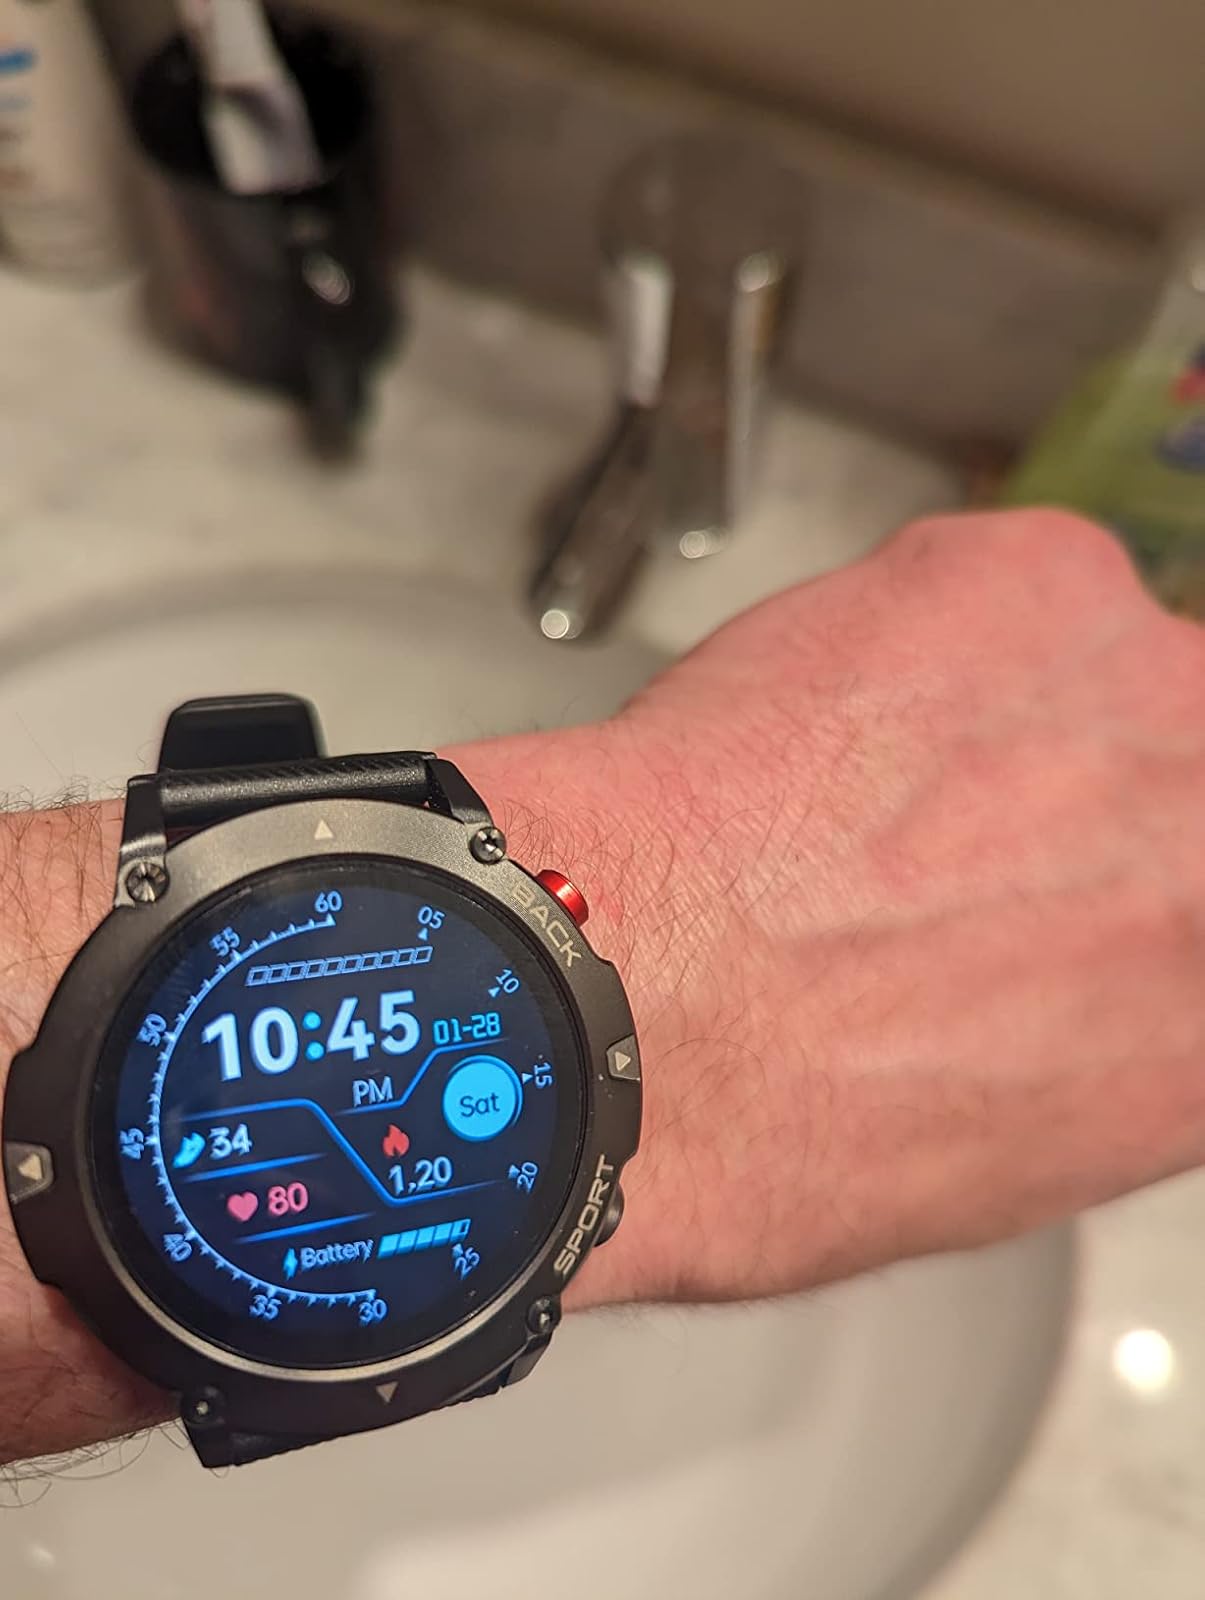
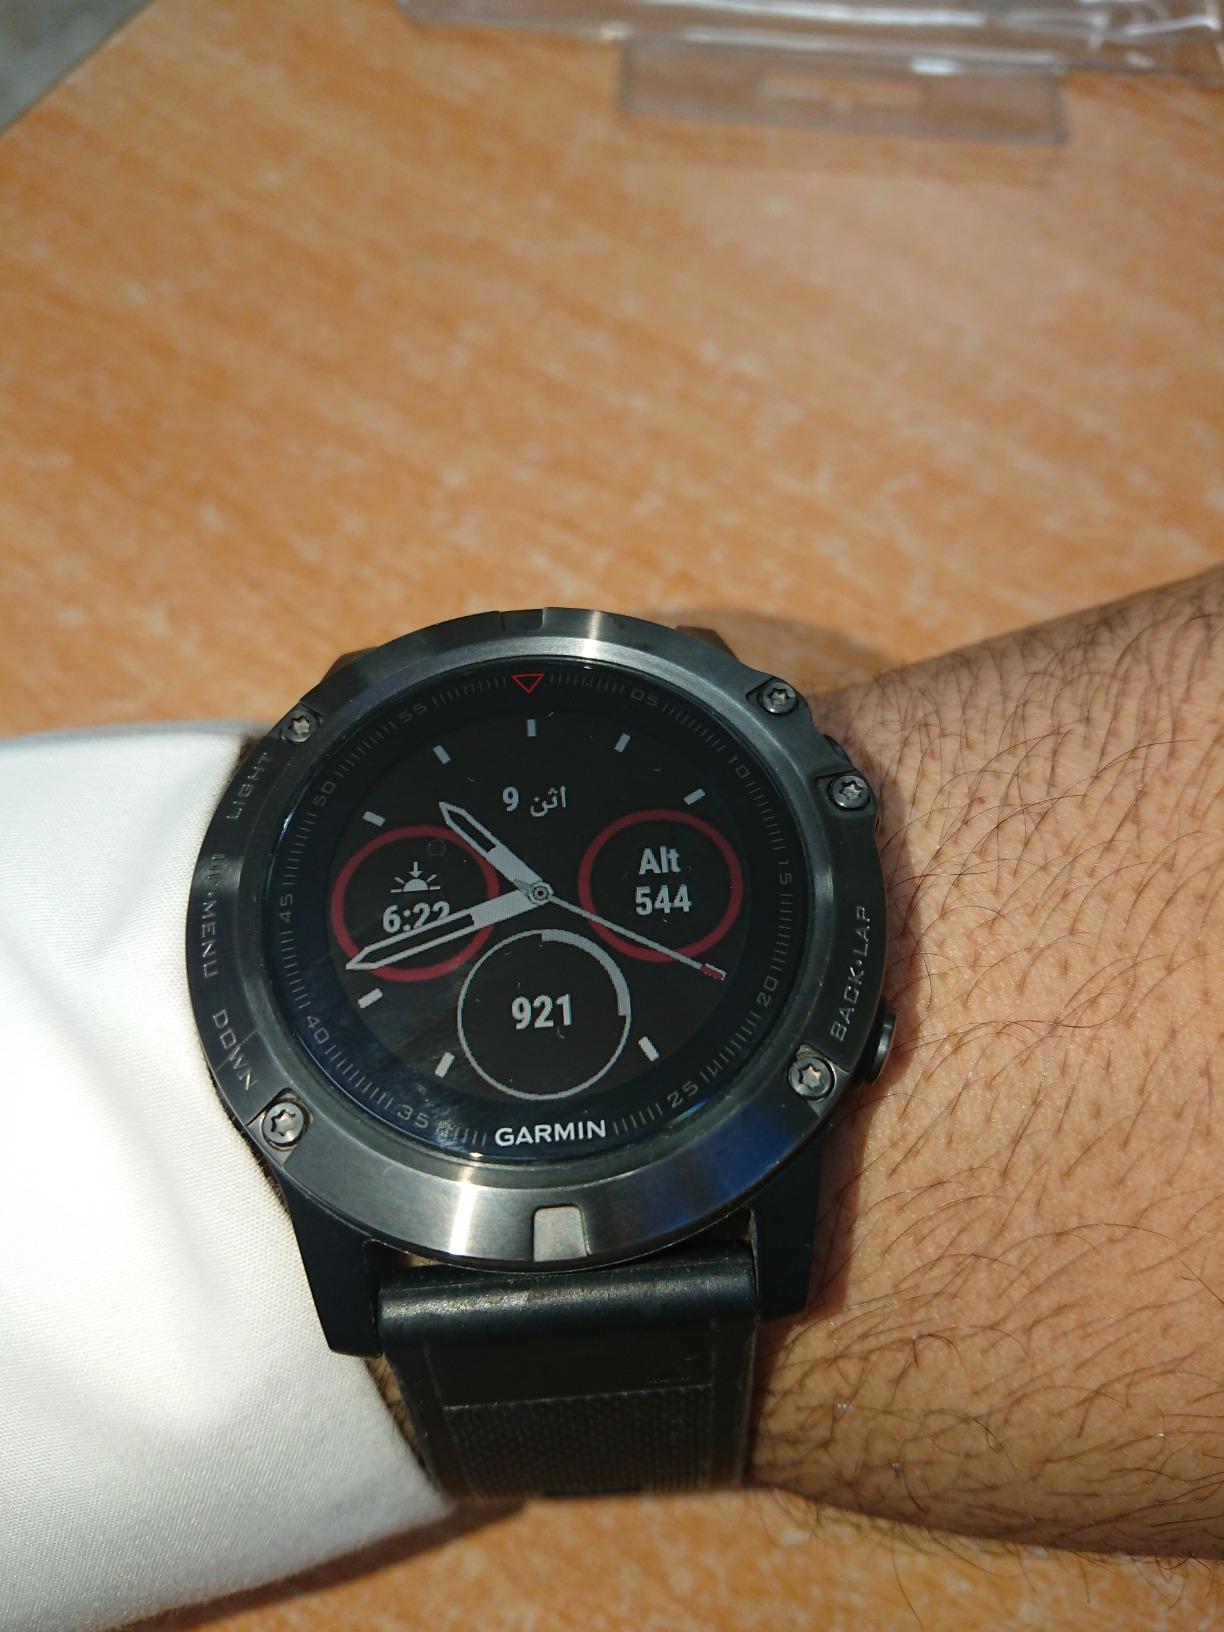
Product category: smartwatch
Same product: no